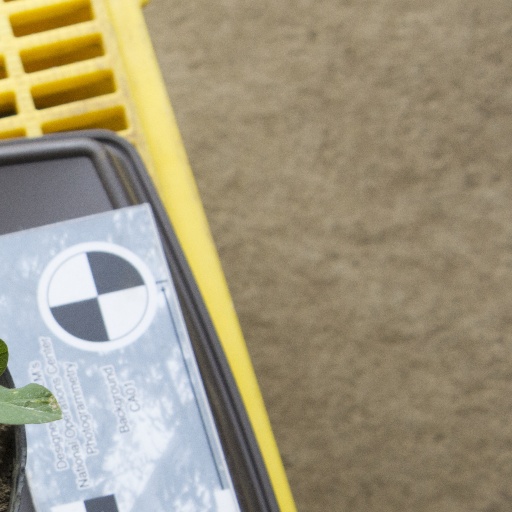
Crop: soybean